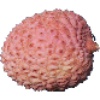
Label: lychee